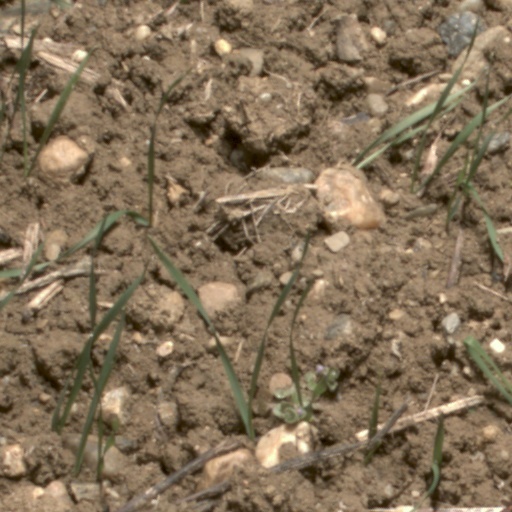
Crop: wheat